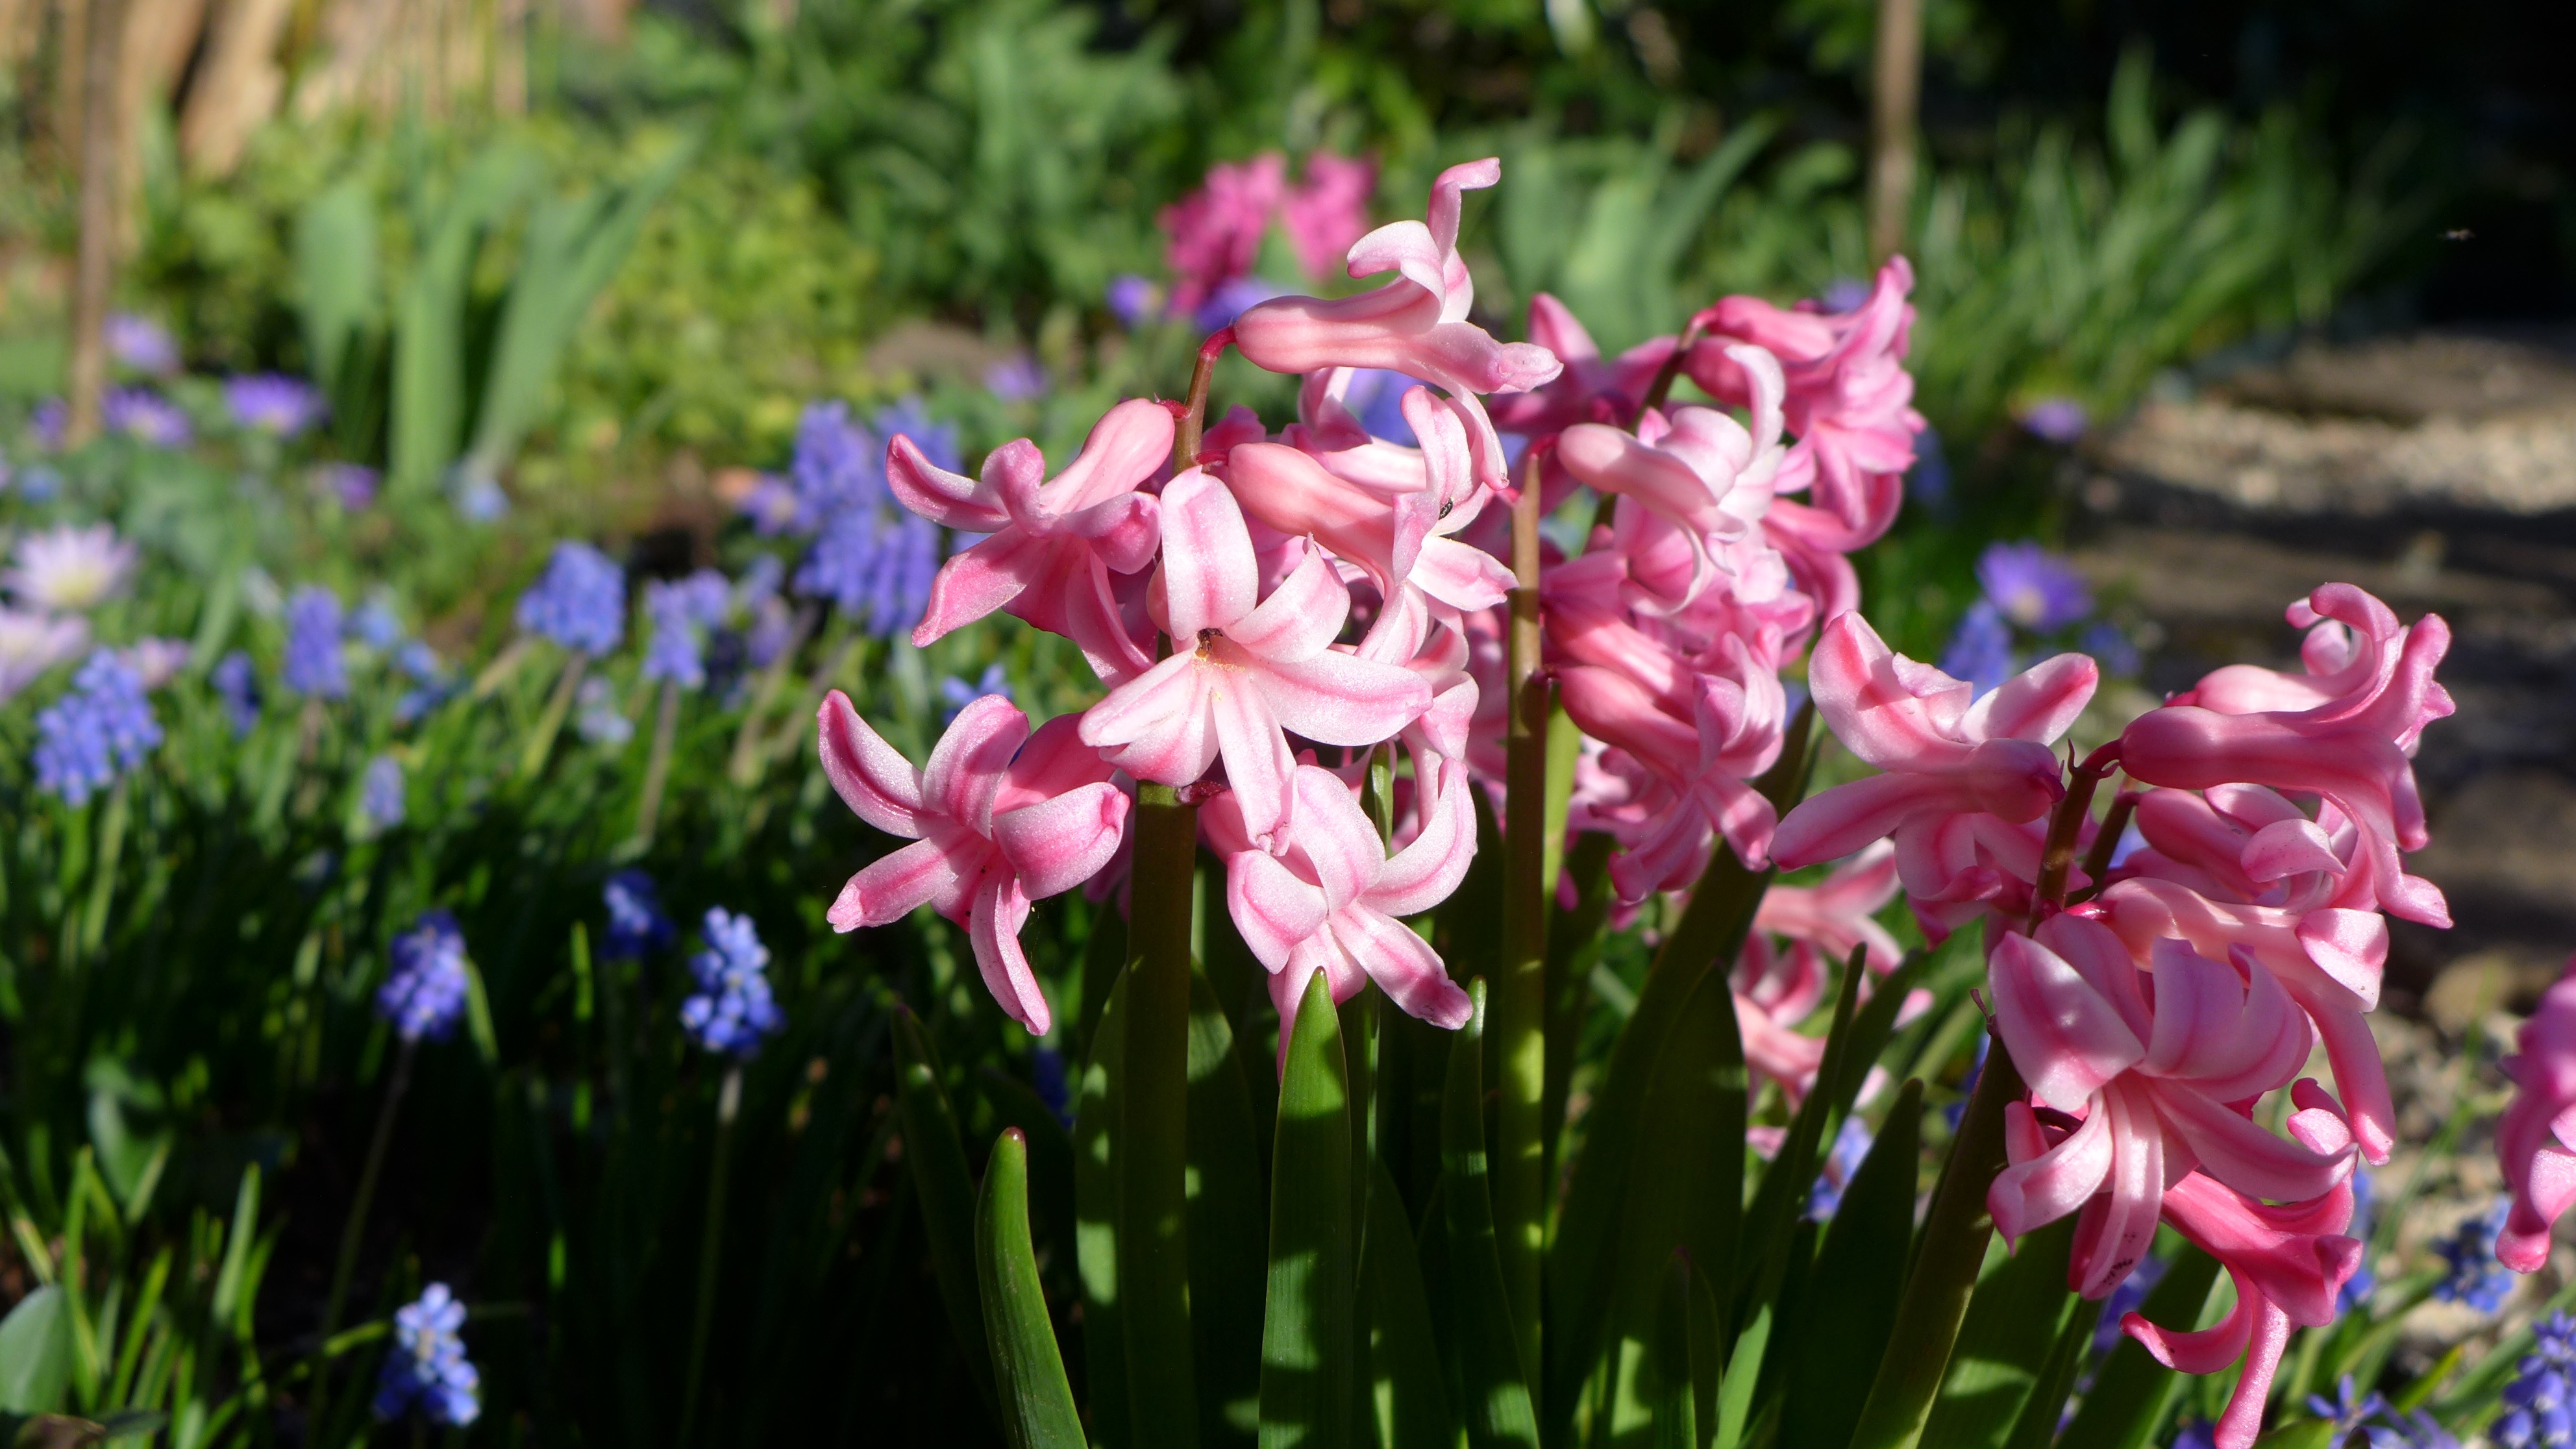
nature, blossom, plant, flower, bloom, spring, green, botany, blue, garden, pink, close, flora, will, hyacinth, gladiolus, flowering plant, onion flower, land plant, garden hyacinth, group of plants